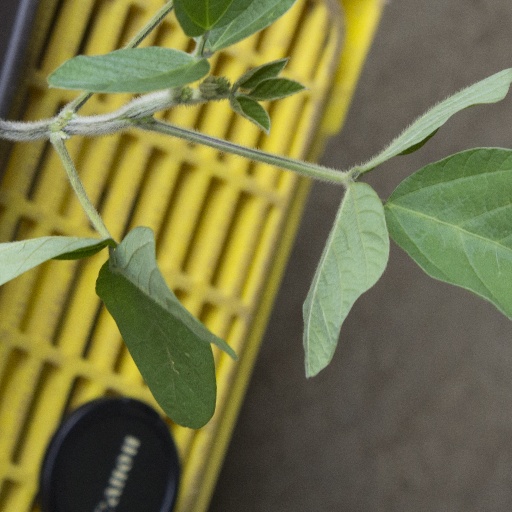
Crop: soybean